Magnum P.I. (2018 TV series) season 1

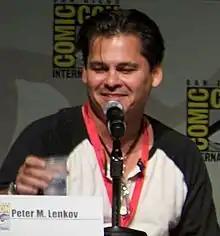
Peter M. Lenkov who previously rebooted "Hawaii Five-0" and "MacGyver" developed the series

On September 22, 2016, it was reported that ABC was developing a sequel to "Magnum, P.I." centered around Thomas Magnum's daughter Lily. ABC gave the series a script commitment plus substantial penalty. The project was led by "Leverage" creator John Rogers with Eva Longoria and her production company, UnbeliEVAble Entertainment. Rogers was also announced to be writing the script; Rogers, Longoria, Ben Spector, and Jennifer Court also signed on as executive producers. Universal Television, who owned the rights to the original series, was reported as the production studio. No further updates on the project were given but nearly a year later on October 20, 2017, it was announced that CBS was developing a reboot of the original series from Peter M. Lenkov who also developed the "Five-0" and "MacGyver" reboots. At the time CBS ordered a pilot production commitment for the series. Lenkov and Eric Guggenheim, "Five-0" writer and co-showrunner, were announced as the writers for the pilot. Lenkov, Guggenheim, and "The Blacklist" producers John Davis and John Fox of Davis Entertainment were reported as executive producers. CBS Television Studios and Universal Television co-produced the series. Danielle Woodrow was also later announced to be serving as an executive producer on the series. The series was initially picked up by CBS for thirteen episodes and an additional seven episodes were later ordered. "Magnum P.I." was renewed for a second season which premiered on September 27, 2019.